500 Glasgow Airport Express

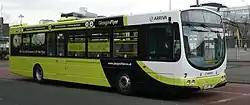
Glasgow Flyer service 500

Information regarding the airport bus link prior to operation by First Glasgow can be found here in the Glasgow Flyer article.